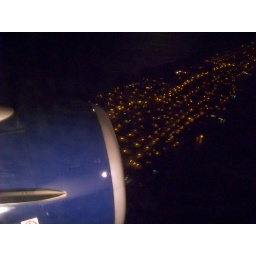
Our plane over Long Island coast just before landing in JFK, New York